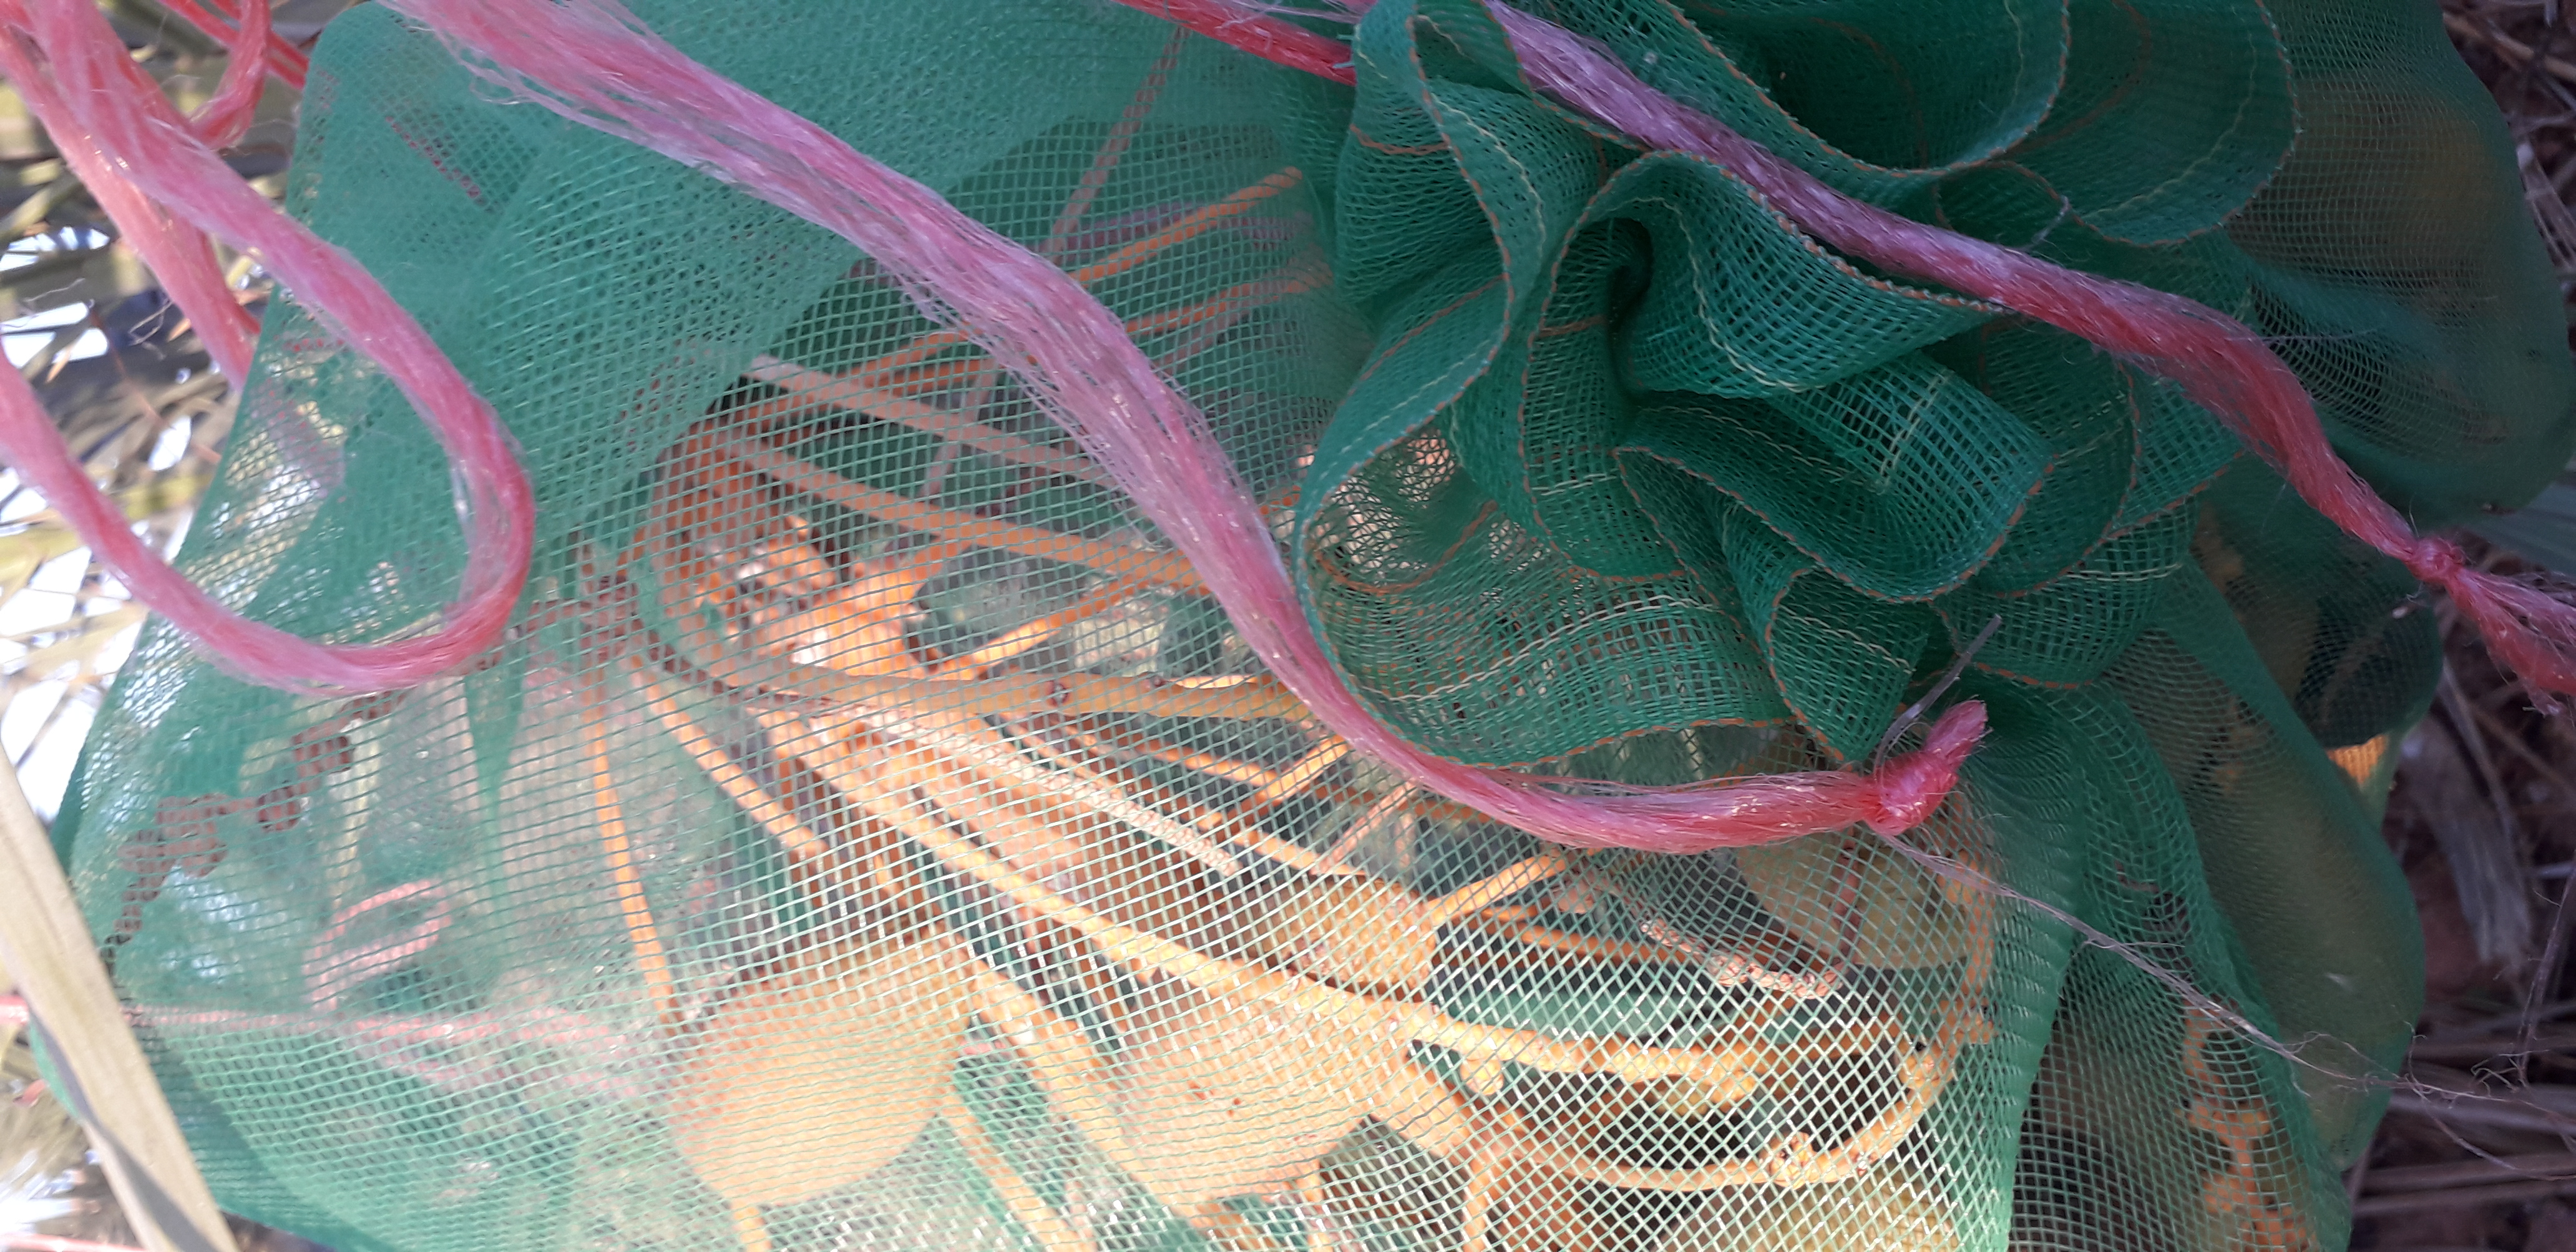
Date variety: Boumajhoul